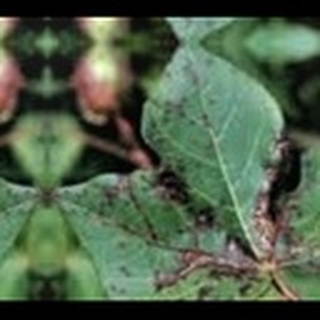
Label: cotton_bacterial_blight